Second Macedonian War

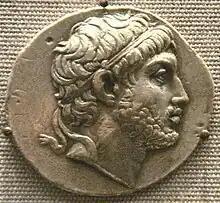
Didrachm of Philip V of Macedon

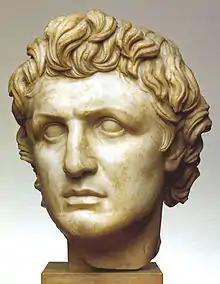
Attalus I of Pergamon.

In 204 BC, King Ptolemy IV Philopator of Egypt died, leaving the throne to his six-year-old son Ptolemy V. Philip V of Macedon and Antiochus the Great of the Seleucid Empire decided to exploit the weakness of the young king by taking Ptolemaic territory for themselves and they signed a secret pact defining spheres of interest, opening the Fifth Syrian War. Philip first turned his attention to the independent Greek city states in Thrace and near the Dardanelles. His success at taking cities such as Kios worried the state of Rhodes and King Attalus I of Pergamon who also had interests in the area.